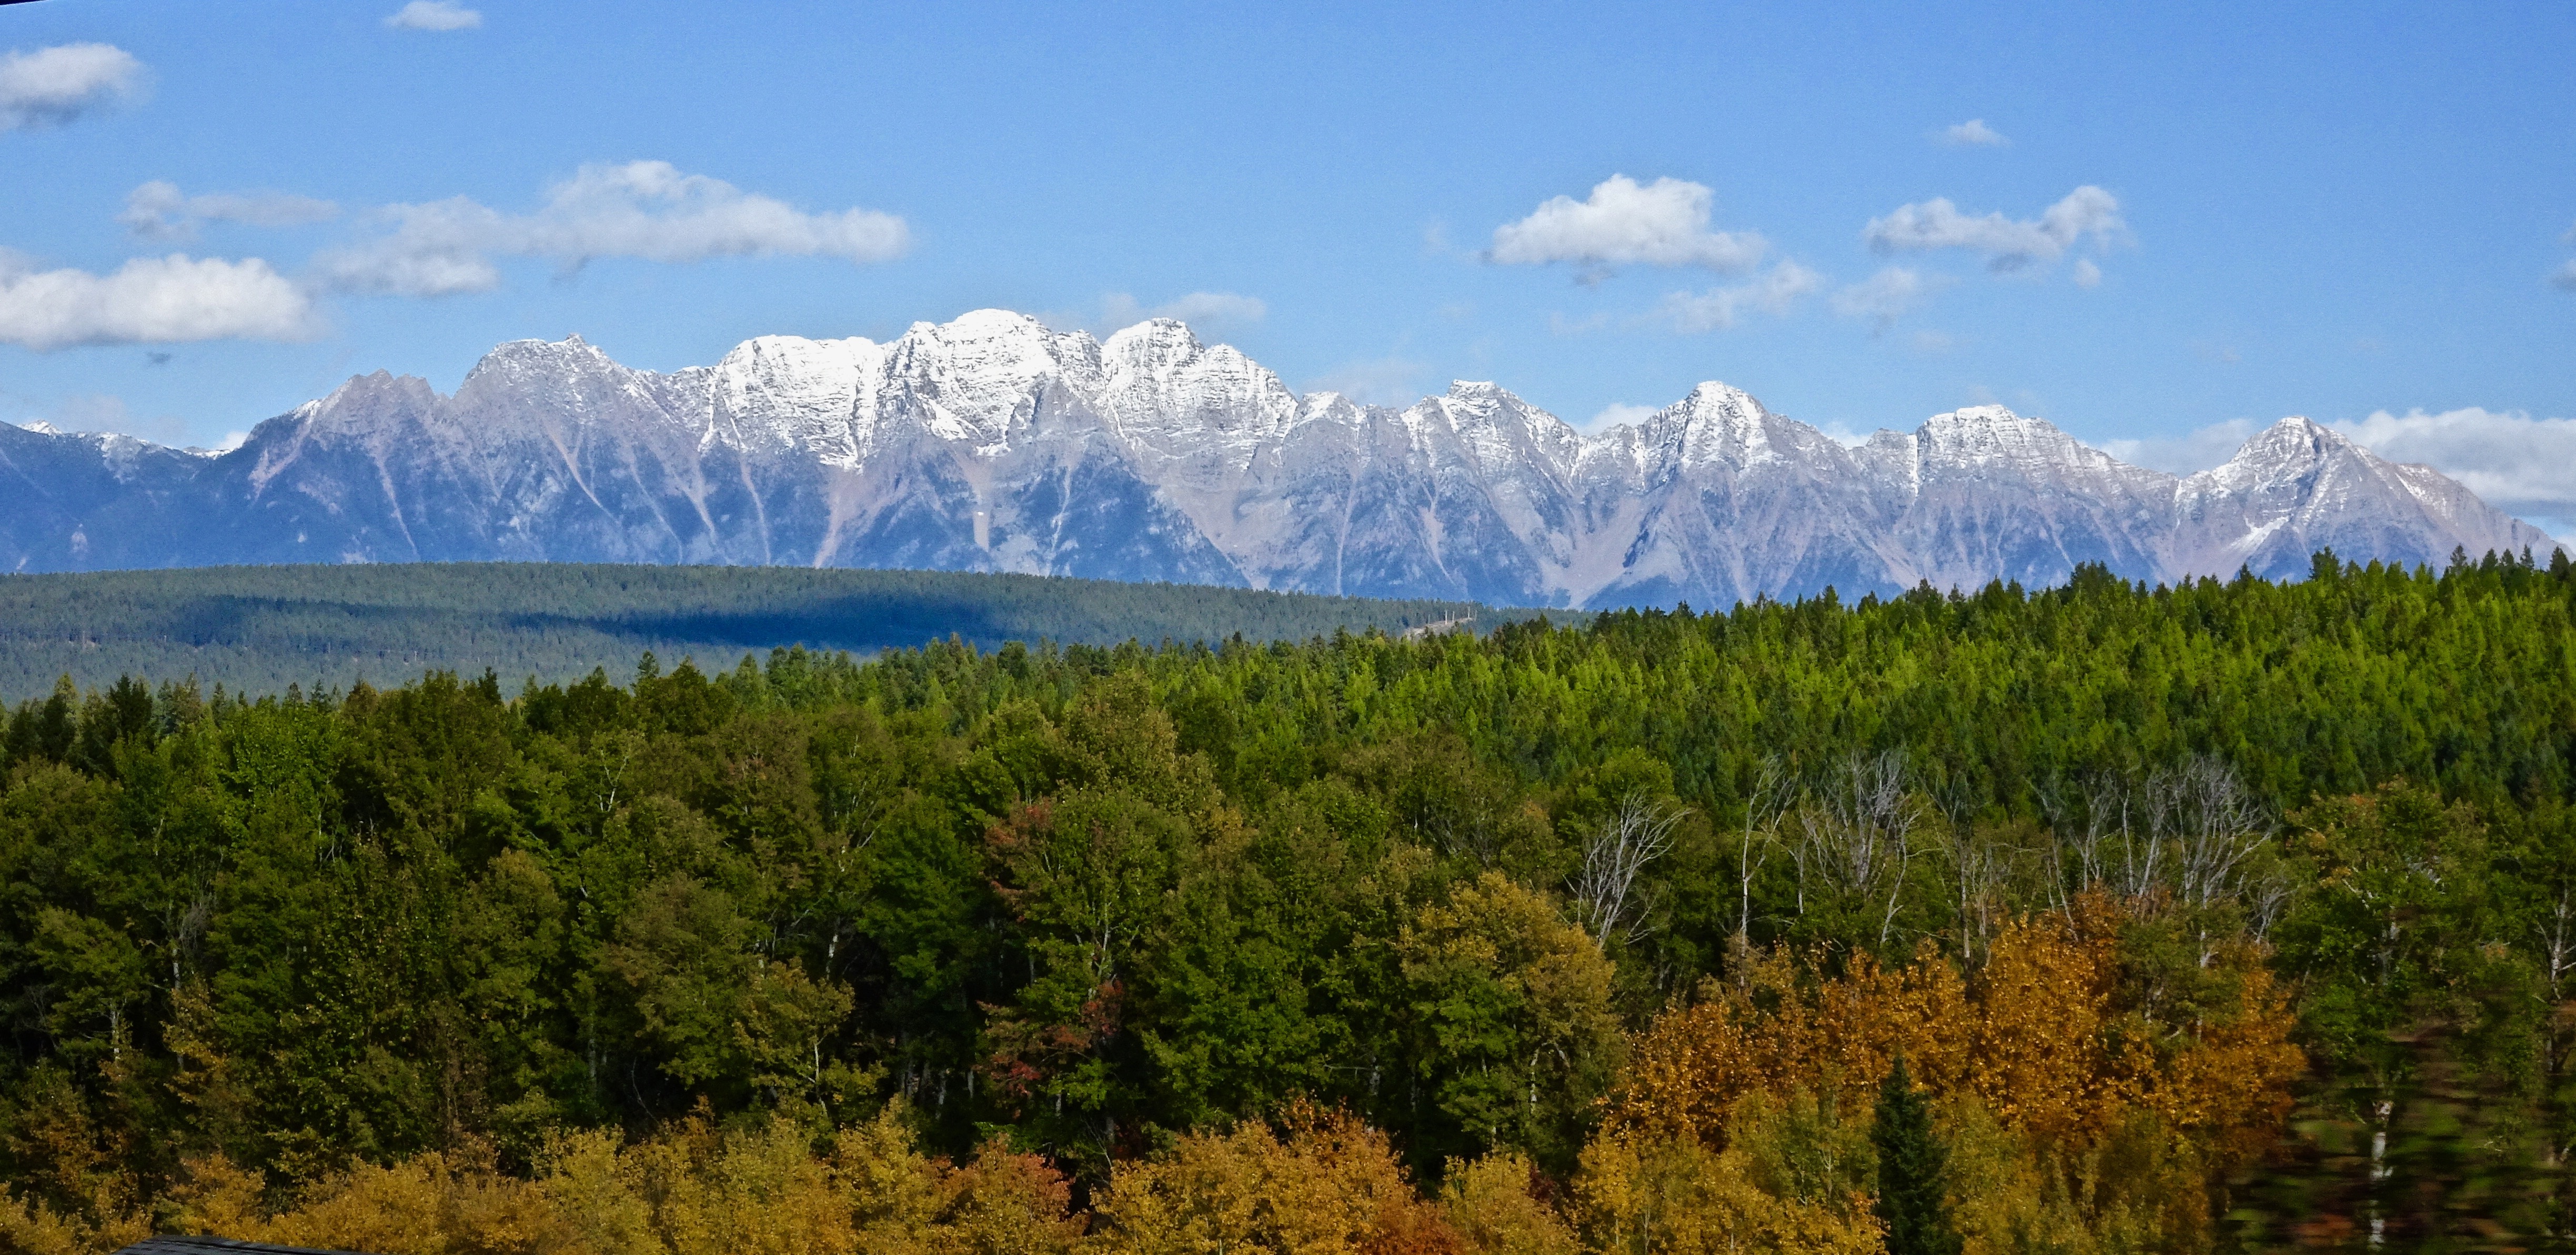
landscape, tree, nature, forest, wilderness, mountain, meadow, prairie, lake, valley, mountain range, panorama, scenic, autumn, scenery, national park, ridge, grassland, rockies, plateau, habitat, larch, ecosystem, tundra, biome, natural environment, geographical feature, mountainous landforms, temperate broadleaf and mixed forest, temperate coniferous forest